New Sweden

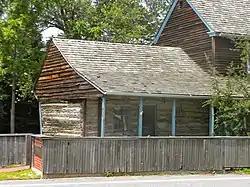
The C. A. Nothnagle Log House in Gibbstown, New Jersey, built in 1638 in New Sweden, is the oldest house in New Jersey.

On September 12, 1673, following the Dutch recapture of the Delaware region from the Third Anglo-Dutch War, Governor Anthony Colve's council erected three territorial courts—Hoarkill, New Amstel, and Upland—whose jurisdictions correspond to the modern counties of Sussex, New Castle and the extinct Upland (later partitioned between Pennsylvania and Delaware).